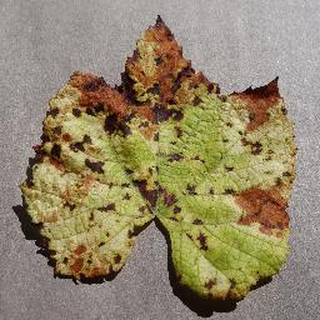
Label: grape_leaf_blight